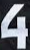
Number: 4